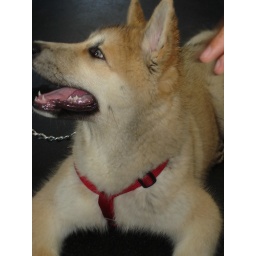
The dog I fell in love with on the bus